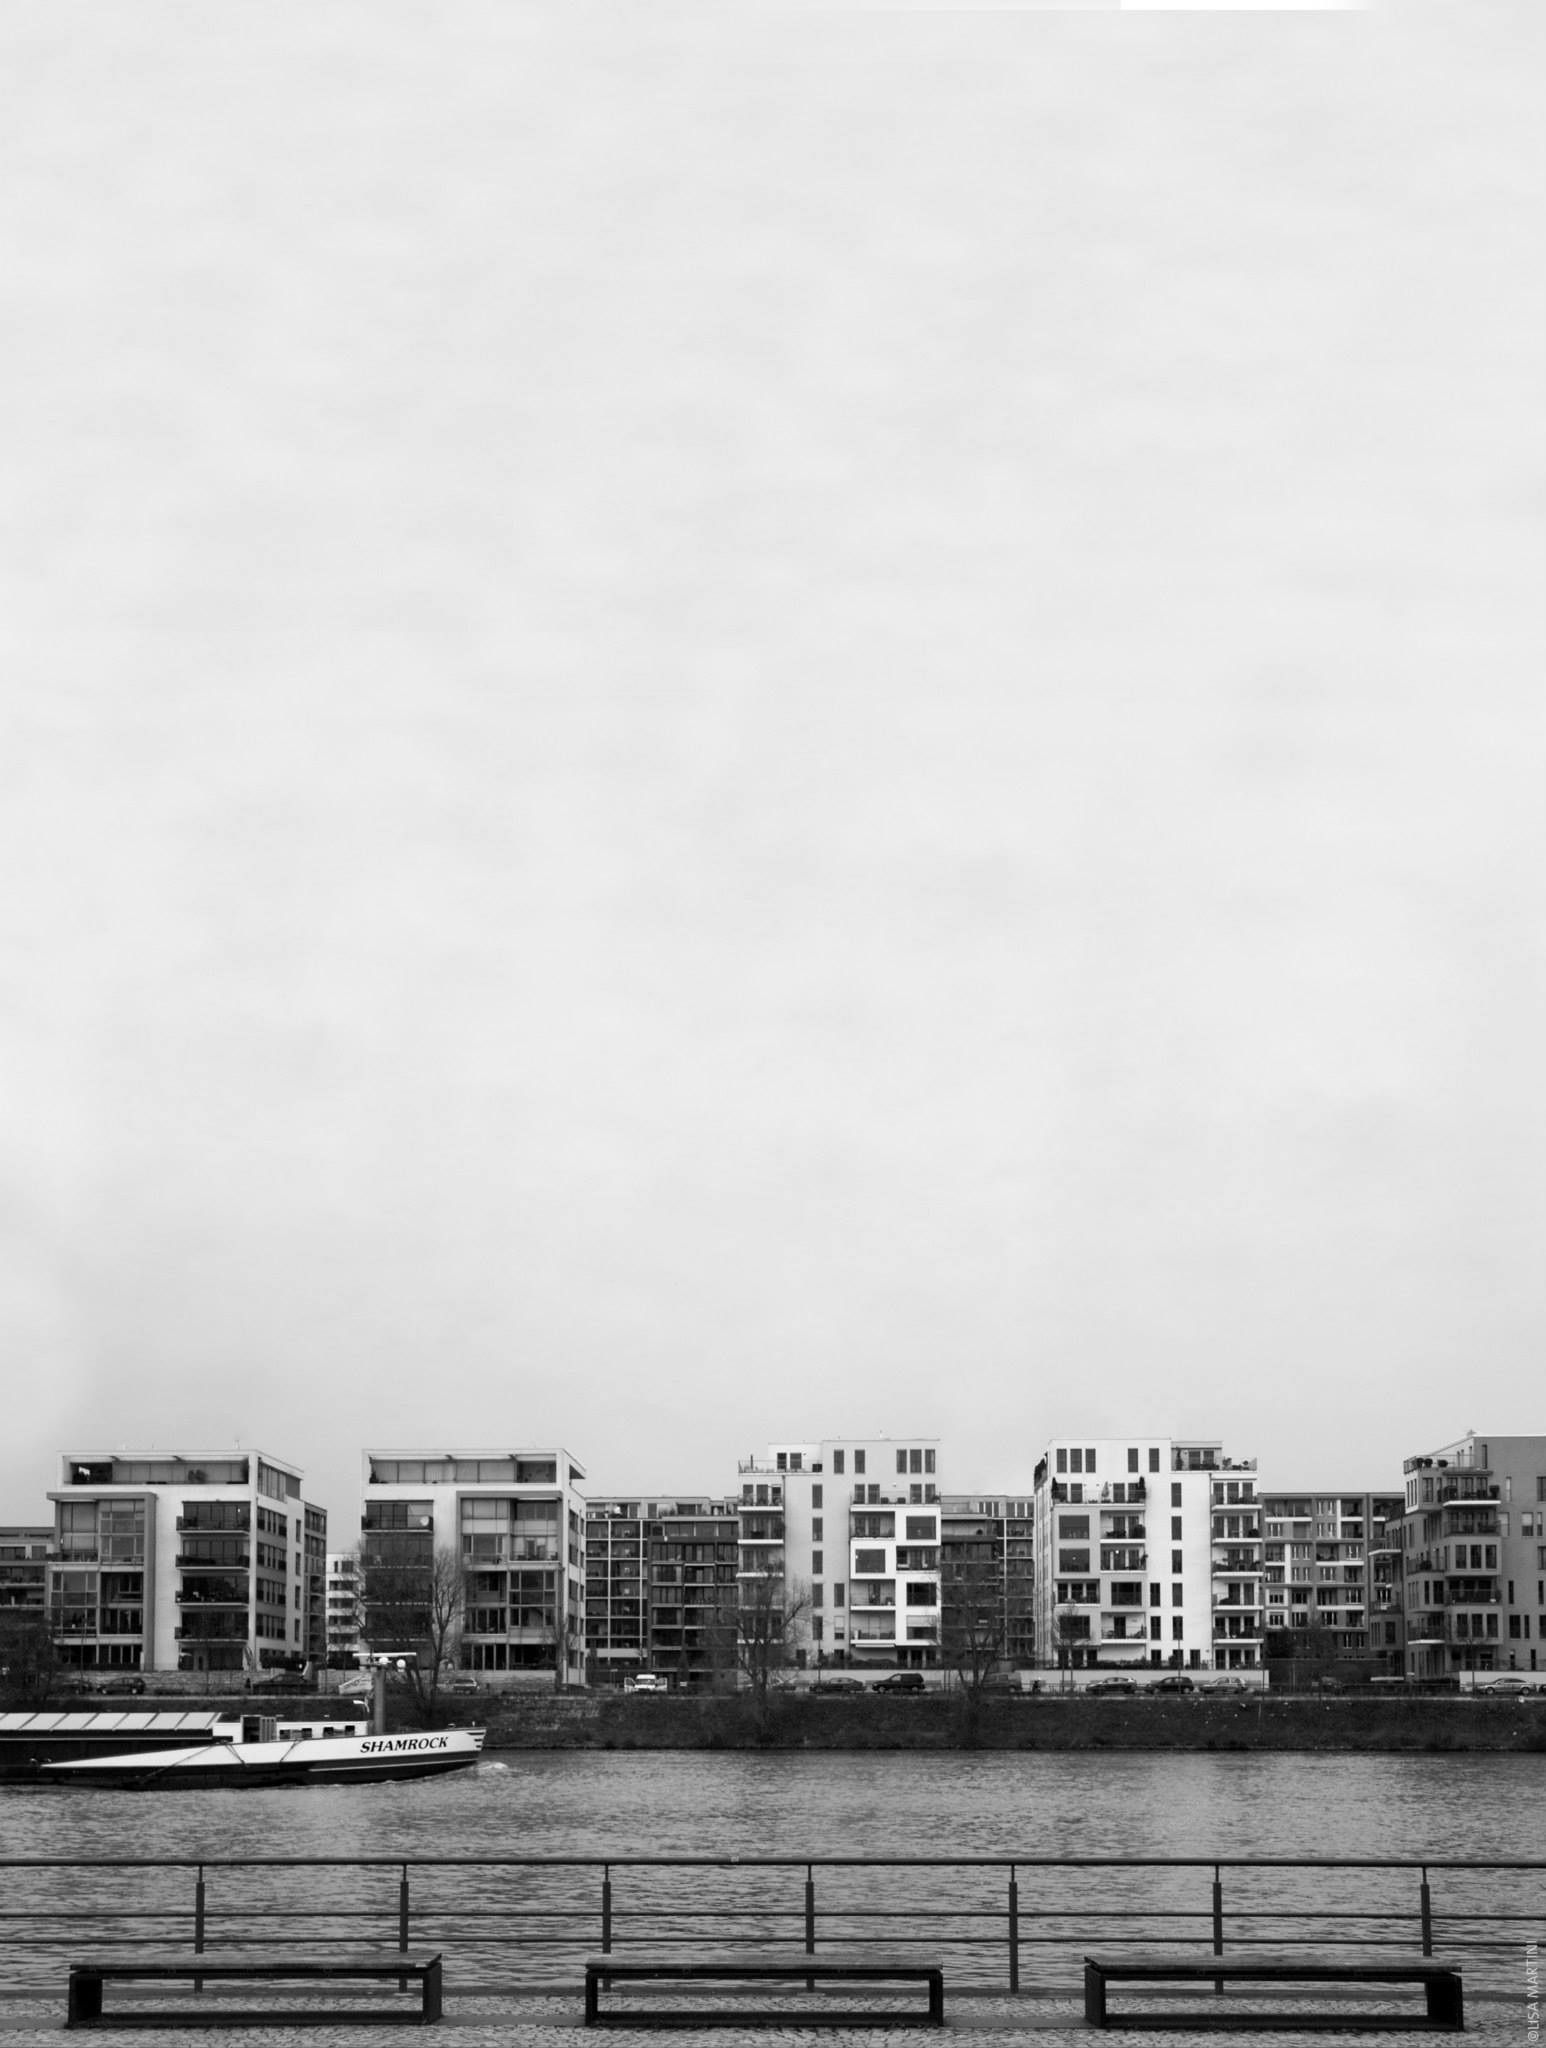
horizon, black and white, white, skyline, cloudy, city, skyscraper, photo, cityscape, line, relax, loft, monochrome, lifestyle, season, tower block, affection, shape, attractive, frankfurt, adult, focused, monochrome photography, residential area, atmospheric phenomenon